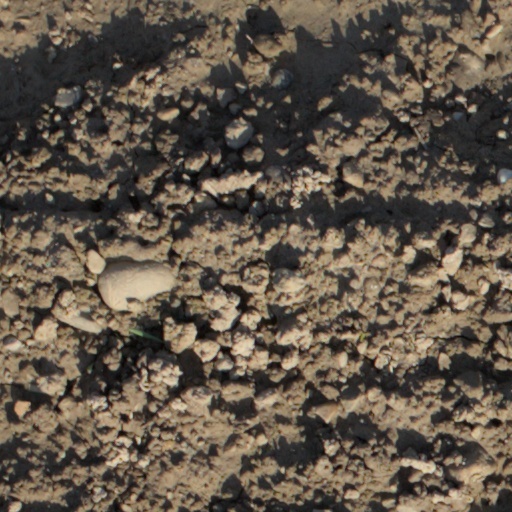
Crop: wheat